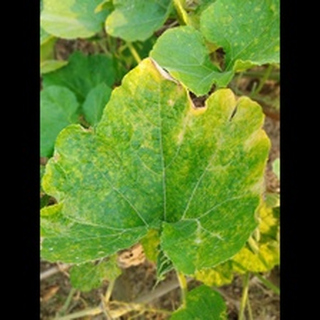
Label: pumpkin_mosaic_disease